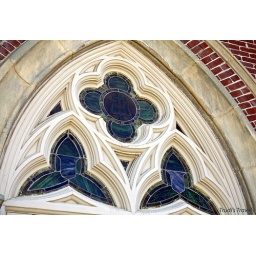
Stained glass over a church door in Orange